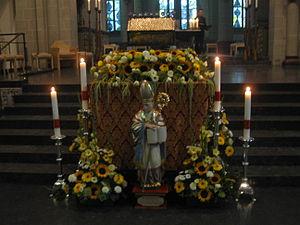
Saint Altfrid ou Altfrid d'Hildesheim, mort le 15 août 874, est une figure majeure de la Germanie au IXᵉ siècle. Moine bénédictin, il fut fondateur de l'abbaye d'Essen et devient évêque de Hildesheim en 851. Il est également un proche conseiller du roi Louis le Germanique.